1979 Nahariya attack

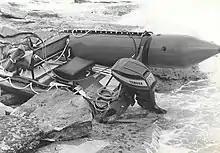
The rubber boat which the attackers used.

The 1979 Nahariya attack (codenamed by its perpetrators as the Nasser Operation) was a raid by four Palestine Liberation Front (PLF) militants in Nahariya, Israel on 22 April 1979.